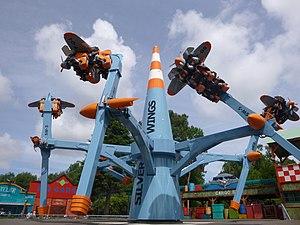
Silver Wings Bagatelle
Le parc Bagatelle est un parc d'attractions situé dans la commune de Rang-du-Fliers, sur la Côte d'Opale, dans la région Hauts-de-France. Il comprend une trentaine d'attractions ainsi que des jeux payants et spectacles. C'est le plus ancien parc d'attractions français en activité.
L'Air Race est un type de manège du constructeur italien Zamperla.